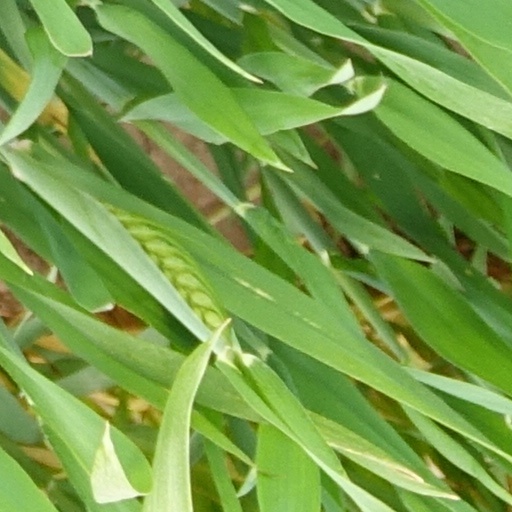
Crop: wheat